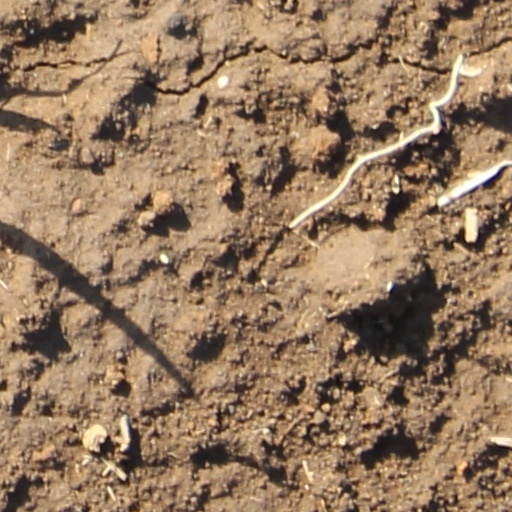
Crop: wheat